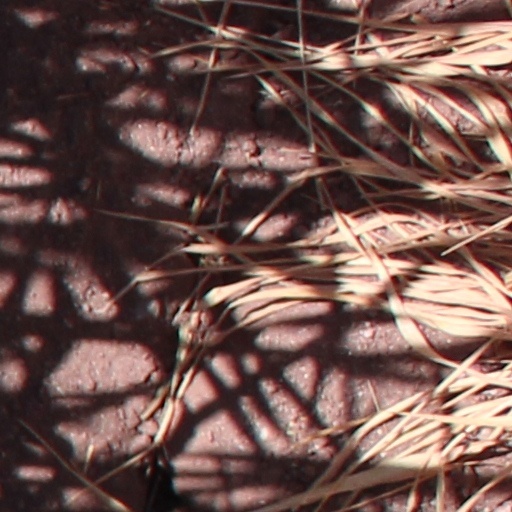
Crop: wheat